Schola Medica Salernitana

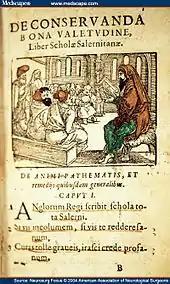
Constantine the African lecturing to the school of Salerno

Founded in the 9th century, the school was originally based in the dispensary of a monastery. It achieved its greatest celebrity between the tenth and thirteenth centuries, from the last decades of Lombard power, during which its fame began to spread more than locally, to the fall of the Hohenstaufen. The arrival in Salerno of Constantine Africanus in 1077 marked the beginning of Salerno's classic period. Through the encouragement of Alfano I, Archbishop of Salerno and translations of Constantine Africanus, Salerno gained the title of "Town of Hippocrates" ("Hippocratica Civitas" or "Hippocratica Urbs"). People from all over the world flocked to the "Schola Salerni", both the sick, in the hope of recovering, and students, to learn the art of medicine.